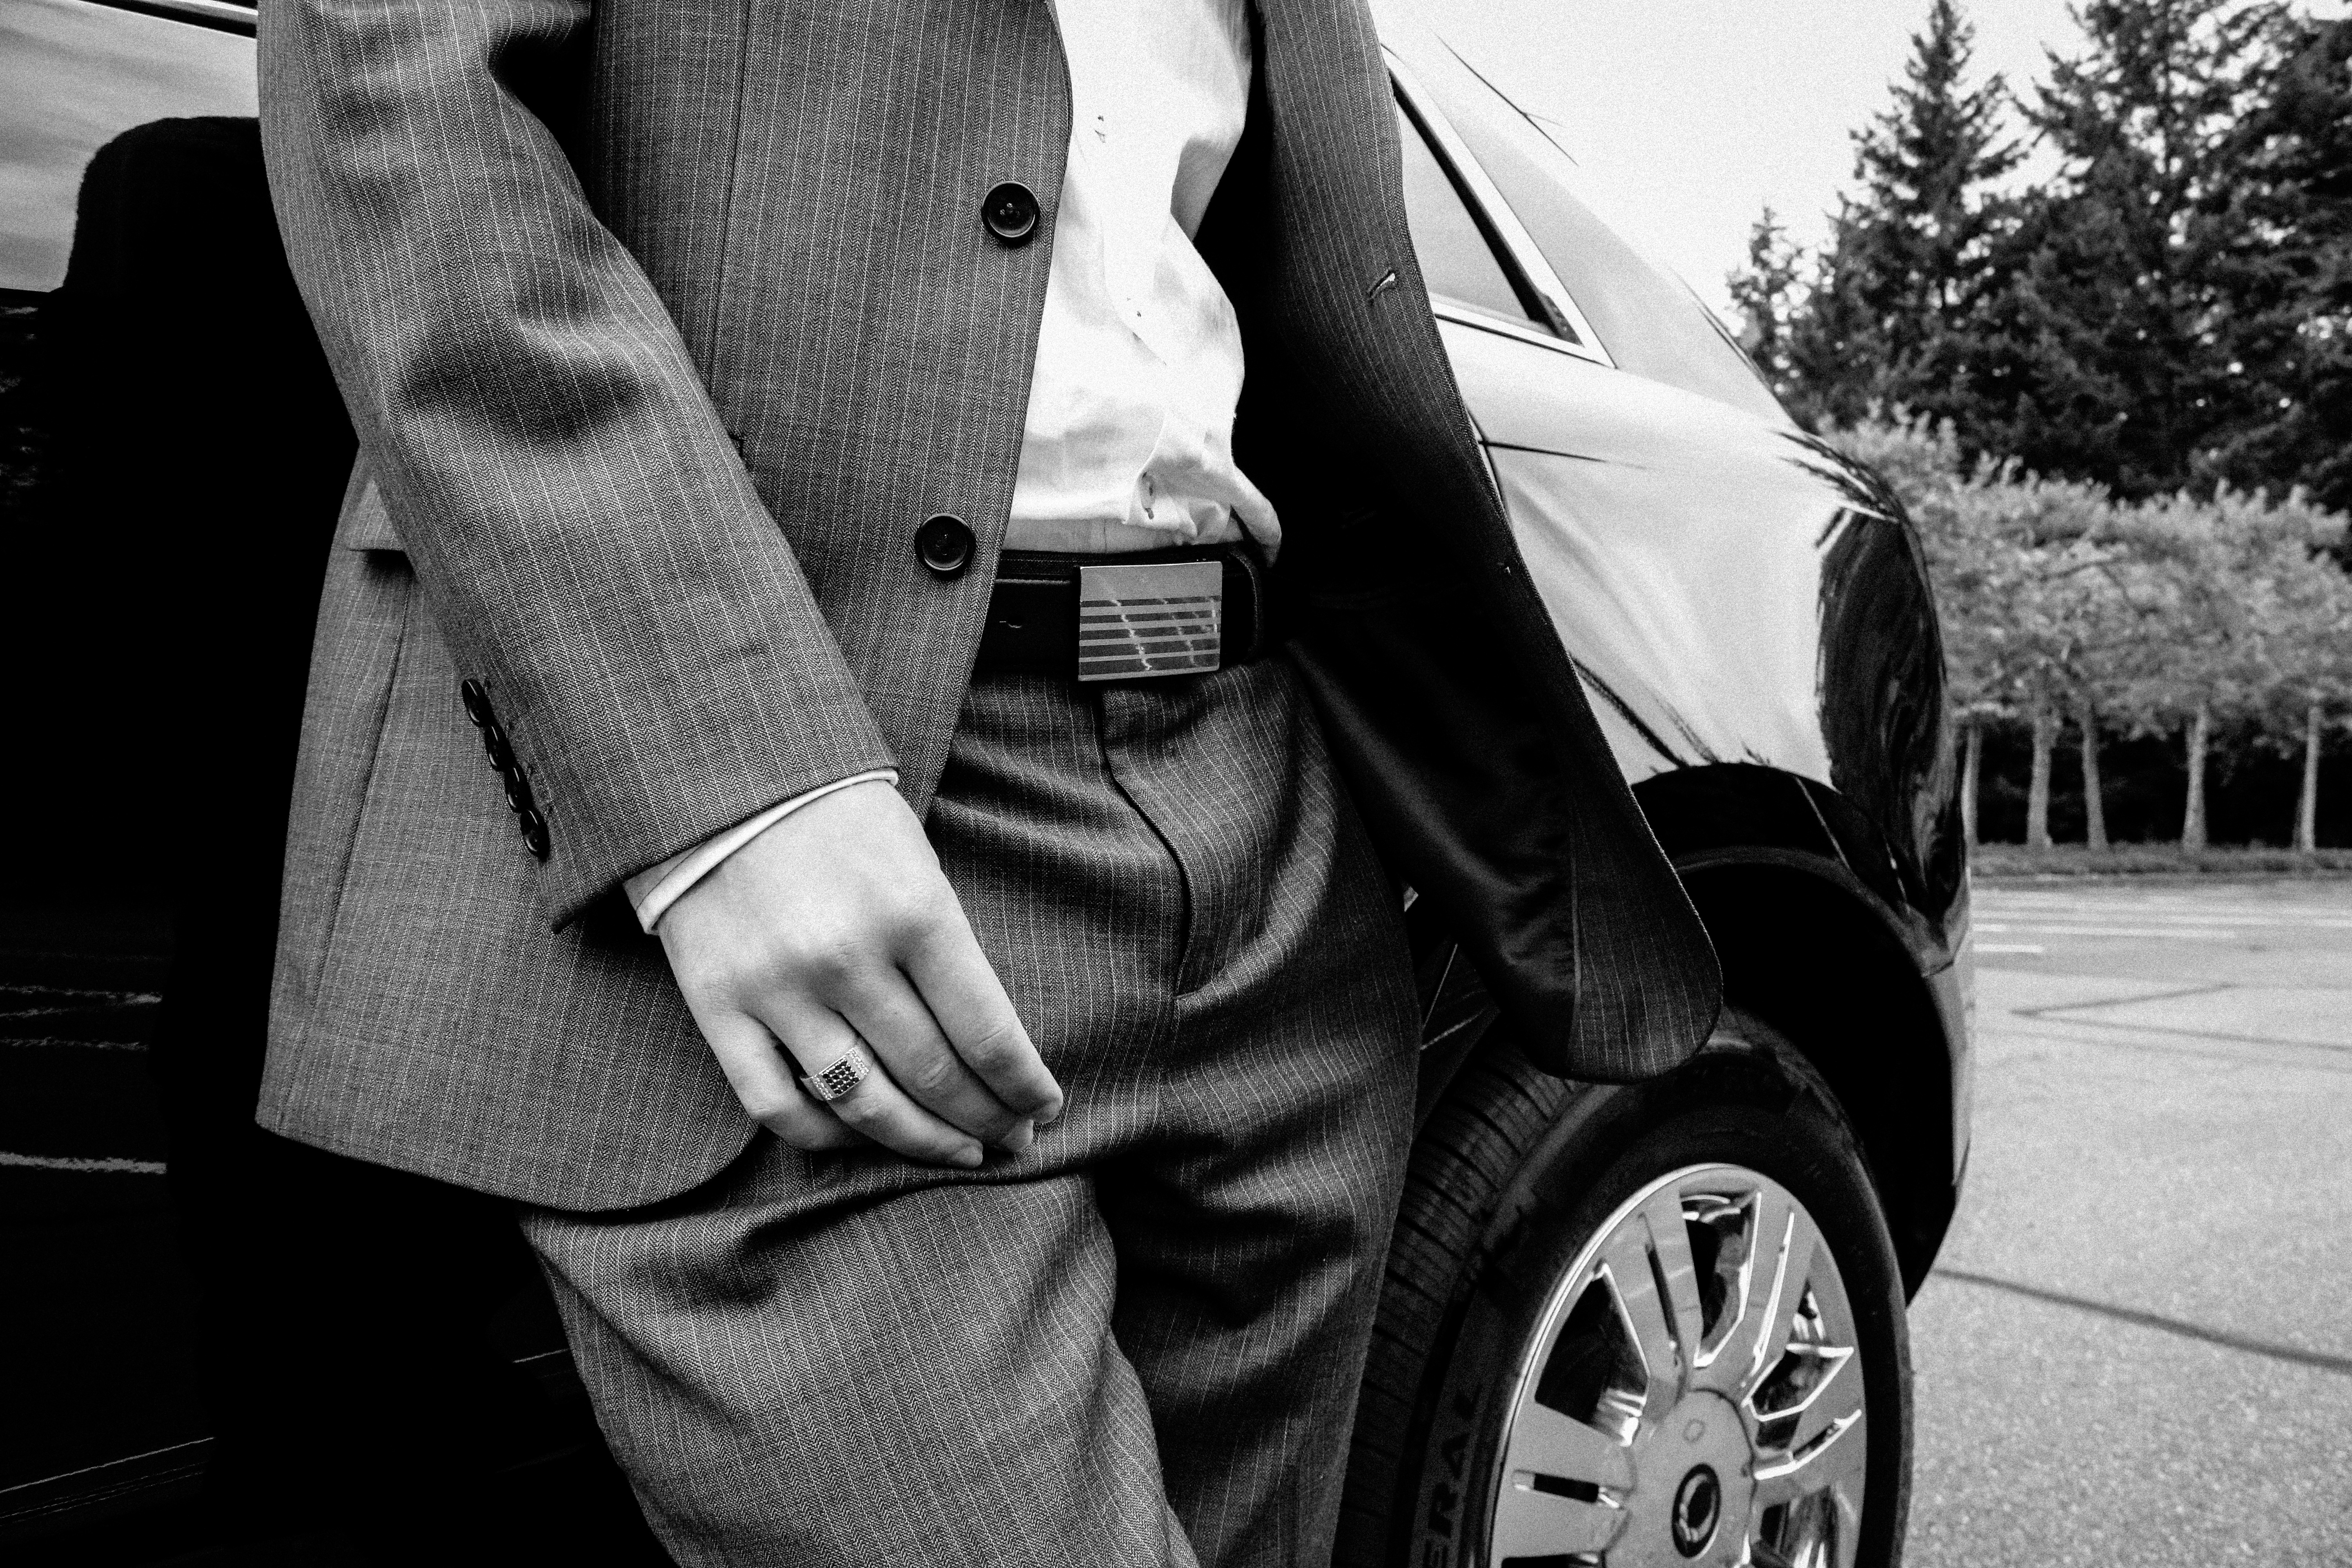
man, person, suit, black and white, people, white, car, wheel, ring, male, model, vehicle, business, clothing, black, monochrome, shirt, pants, belt, gentleman, businessman, success, monochrome photography